Ishinomaki

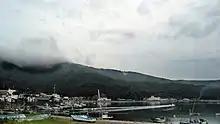
Ogatsu in 2009

The area of present-day Ishinomaki was part of ancient Mutsu Province. During the Sengoku period, the area was contested by various samurai clans before the area came under the control of the Date clan of Sendai Domain during the Edo period. The town prospered as a major port and transshipment center for coastal shipping between Edo and northern Japan. The town of Ishinomaki was established within Oshika District on June 1, 1889 with the establishment of the modern municipalities system.